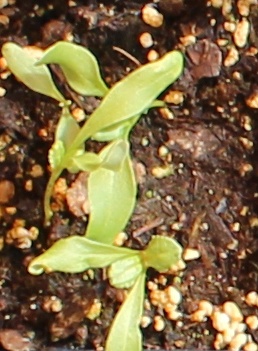
Label: Sugar beet